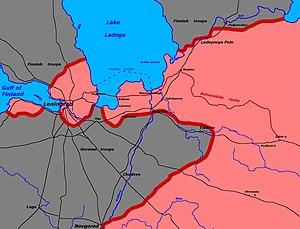
La Route de la vie est une voie de communication qui traversait le lac Ladoga gelé et constituait l'unique accès à la ville de Léningrad assiégée, pendant les mois d'hiver de novembre 1941 à janvier 1943. Le périmètre du siège de Leningrad était tenu par le Groupe d'armées Nord de l'armée allemande et les forces finlandaises.